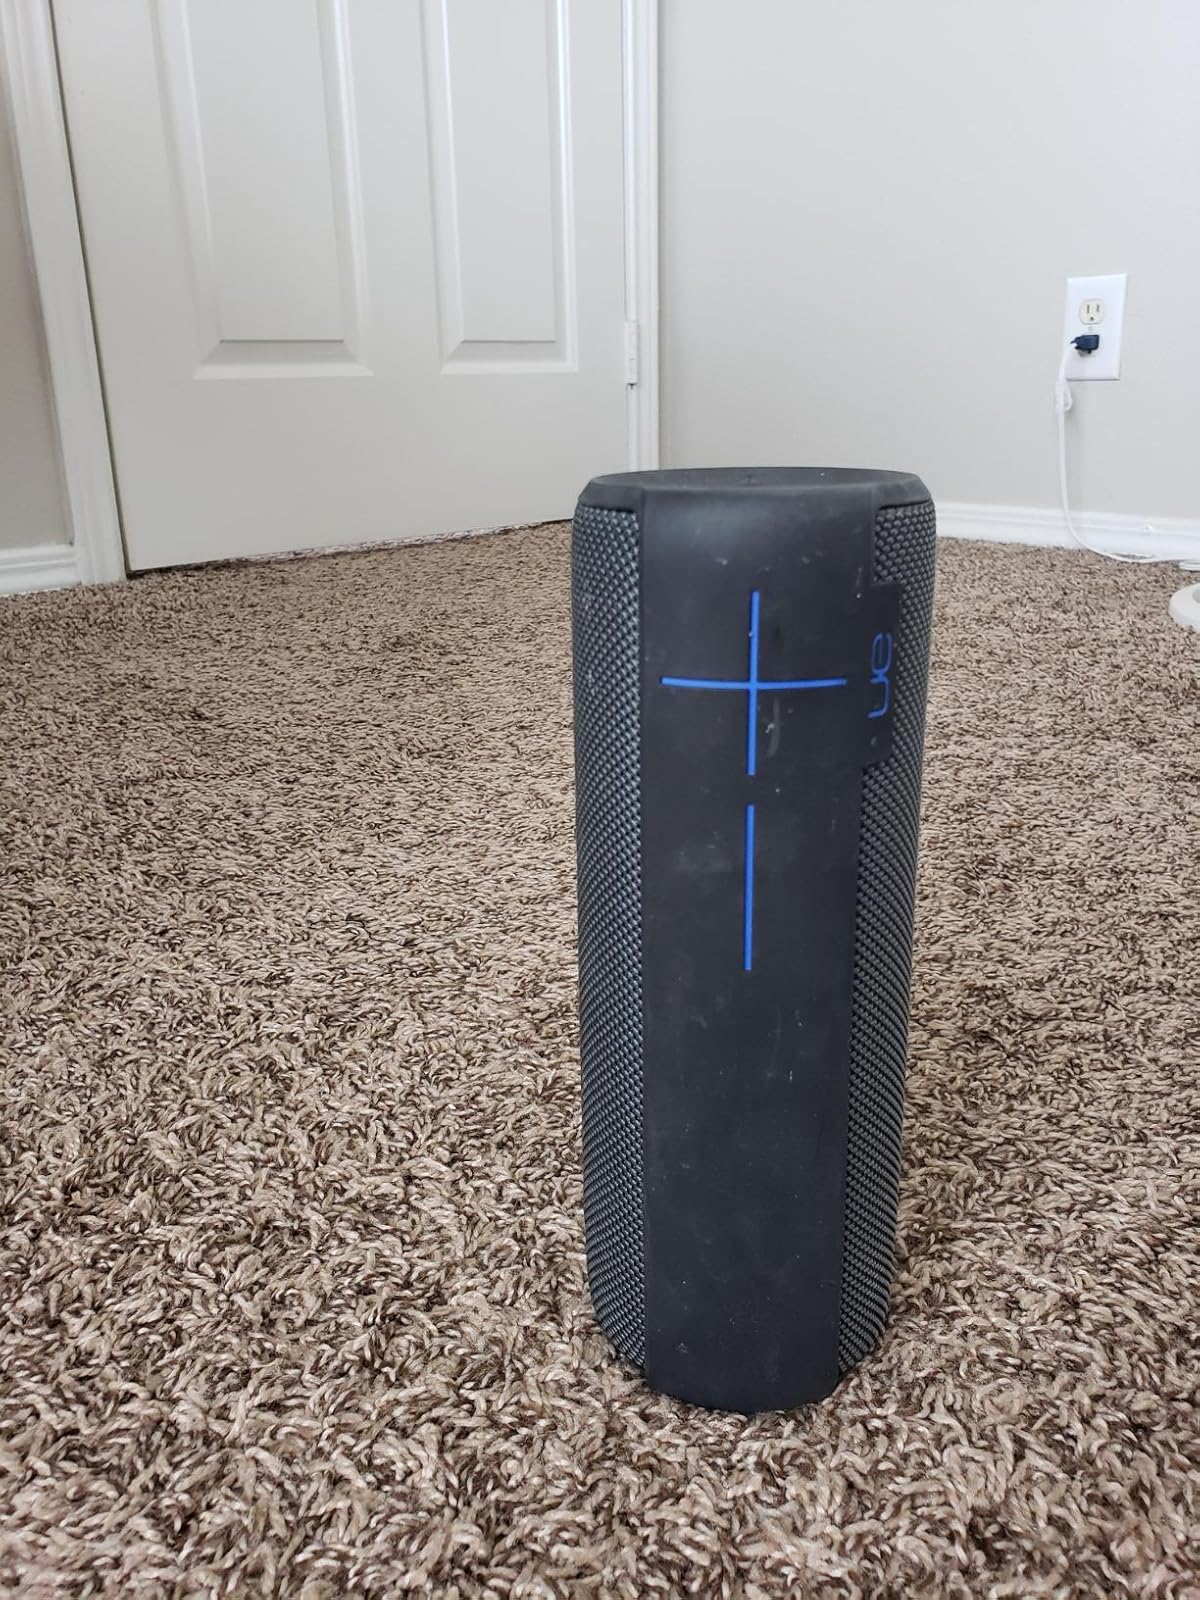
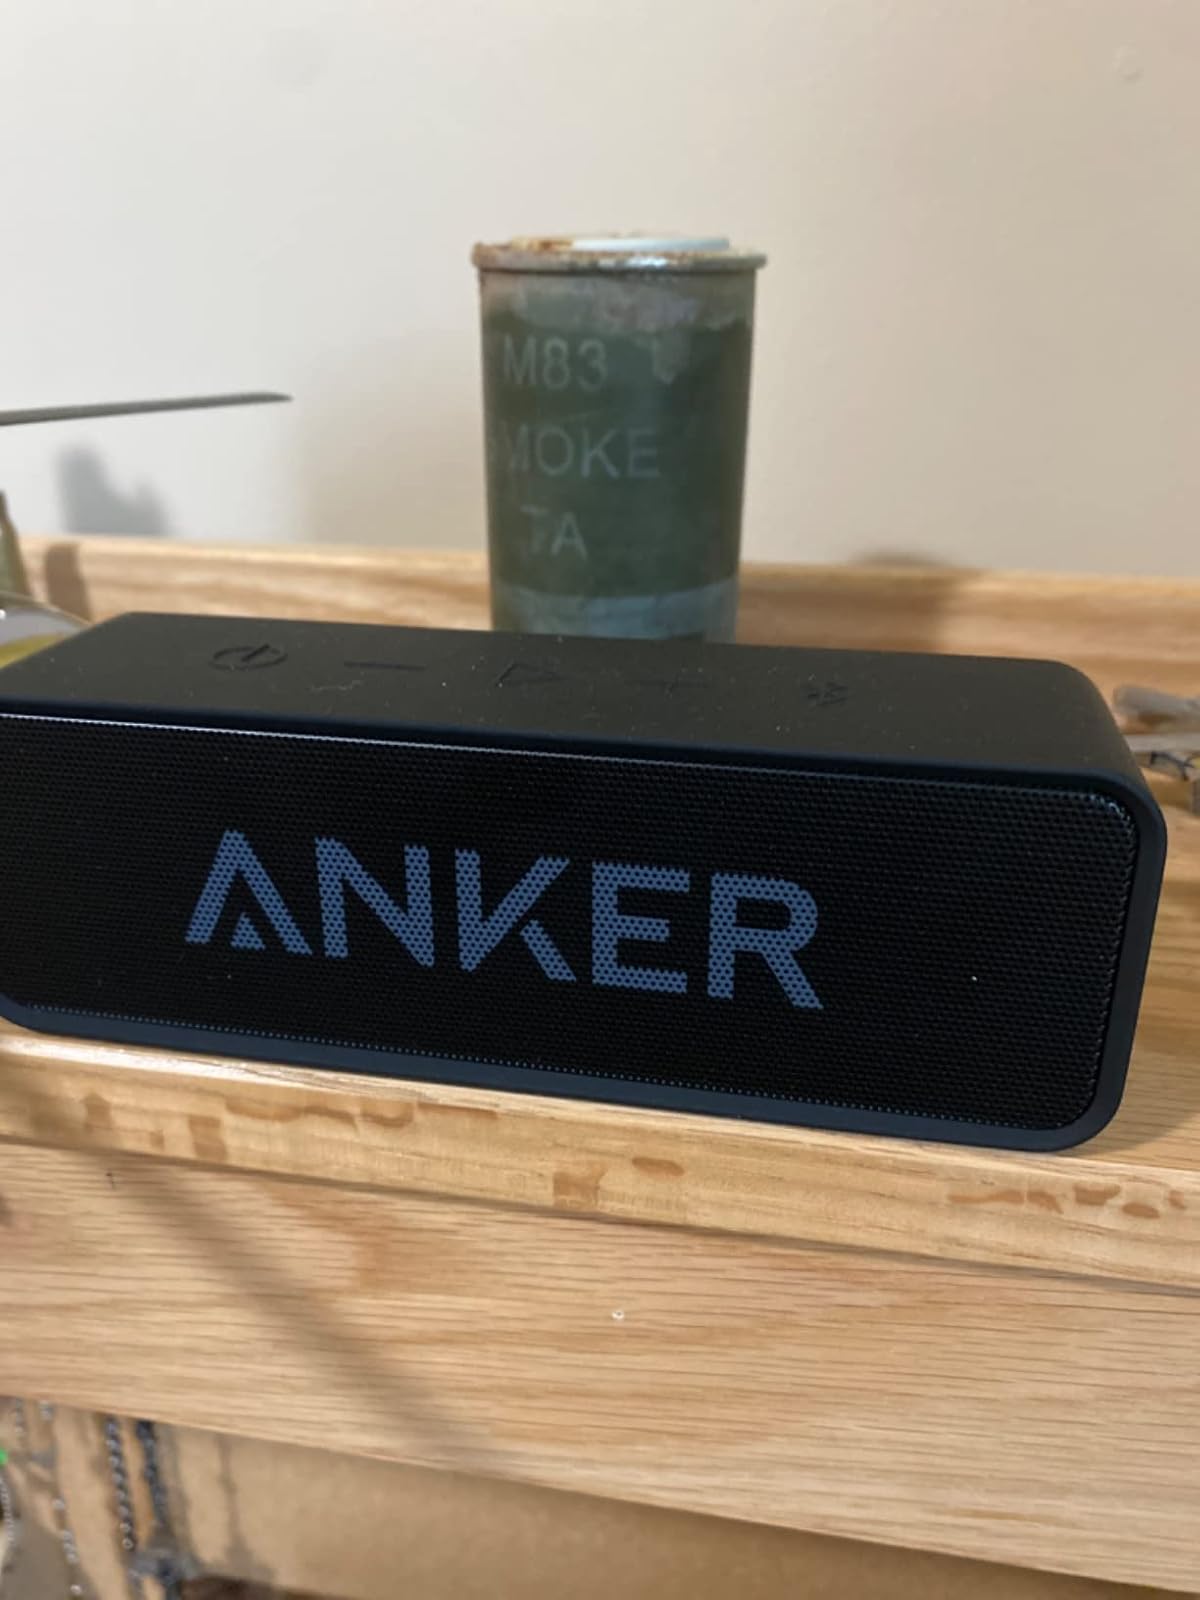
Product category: speaker
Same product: no